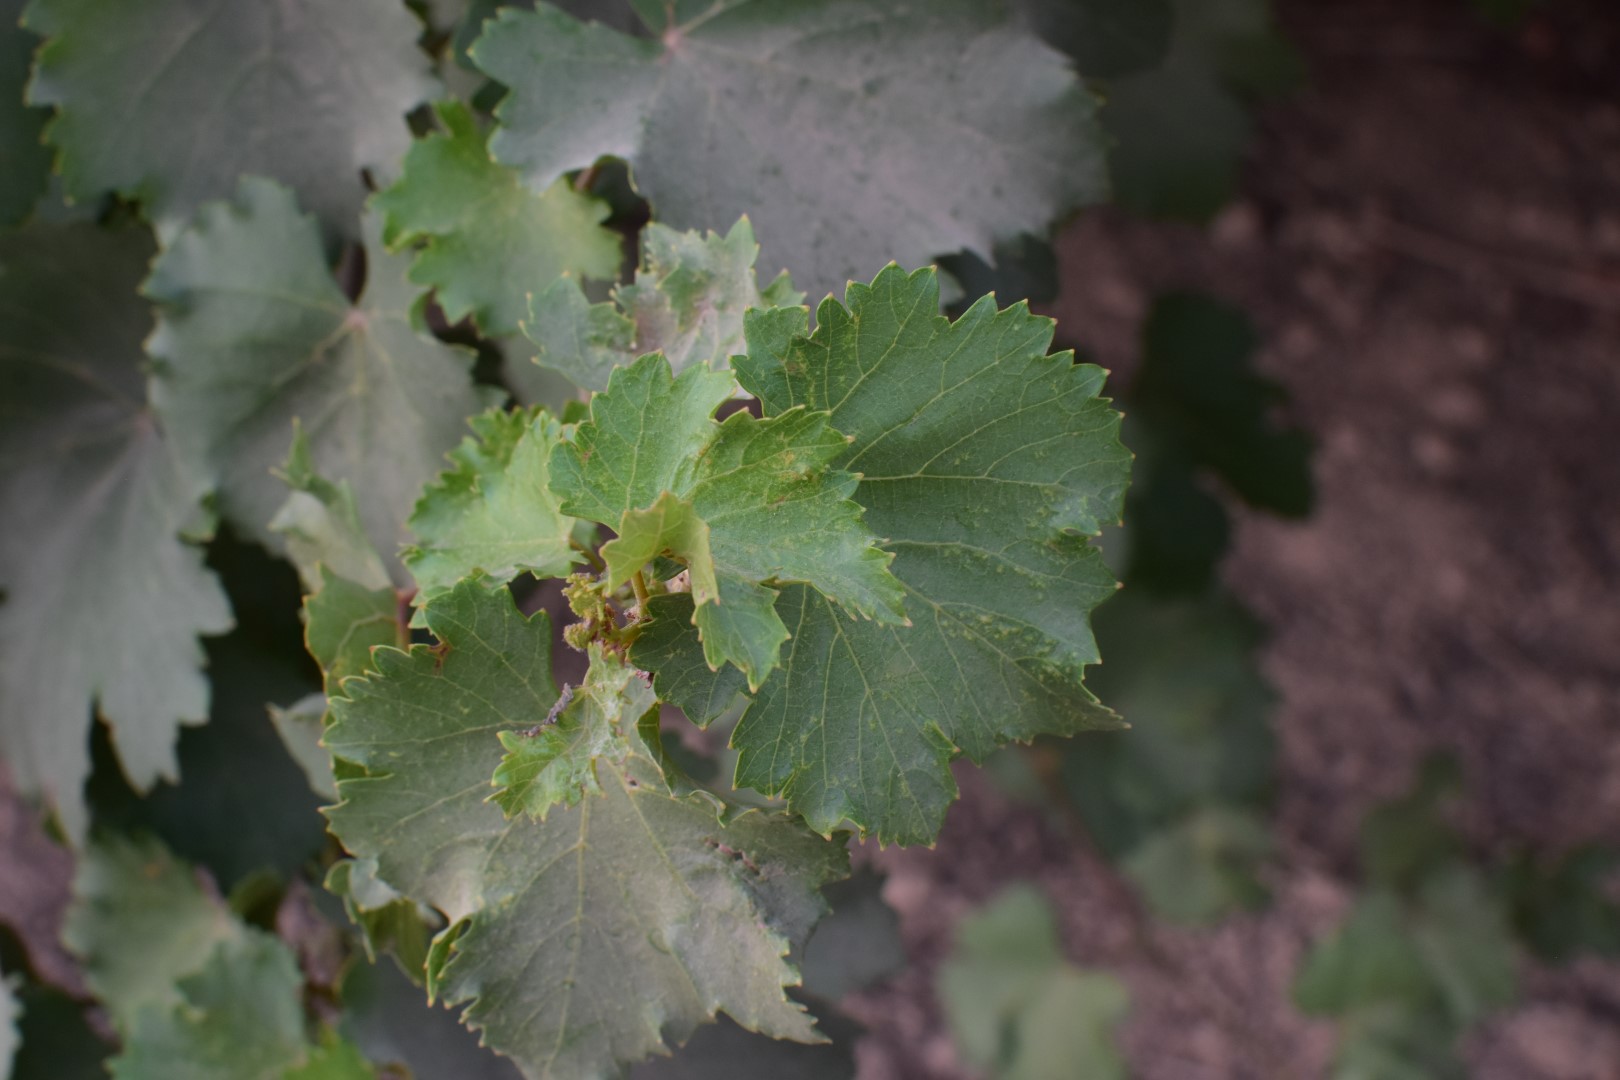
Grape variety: Kamali